Leo Kiely

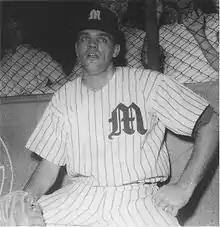
Kiely with the Mainichi Orions in 1953

Leo Patrick Kiely (November 30, 1929 – January 18, 1984) was an American pitcher in Major League Baseball who played between 1951 and 1960 for the Boston Red Sox (1951, 1954–56, 1958–59) and Kansas City Athletics (1960). Listed at , , Kiely batted and threw left-handed. He was born in Hoboken, New Jersey.